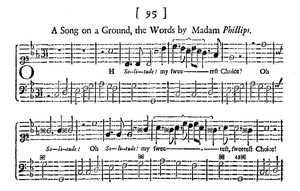
Premières mesures de ""O Solitude"""
O Solitude, plus précisément O solitude, my sweetest choice, est une chanson du compositeur baroque anglais Henry Purcell. C'est une œuvre pour voix de soprano ou contreténor, accompagnée par un ostinato de basse et un continuo. Elle a été composée probablement vers 1684-1685 sur un texte de la poétesse anglaise Katherine Philips, traduit d'un poème original de Saint-Amant. Elle est considérée comme l'un des chefs-d’œuvre de la musique vocale de Purcell.